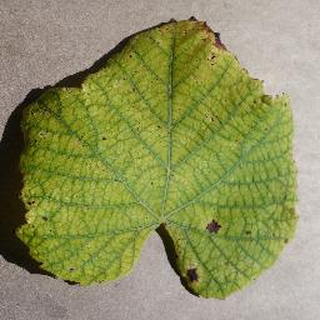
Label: grape_leaf_blight